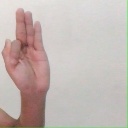
अक्षर: फ